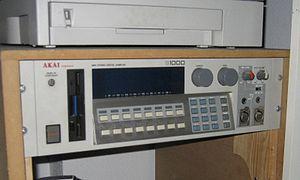
Akai est une société et une marque japonaise dont le nom signifie « rouge » en japonais.